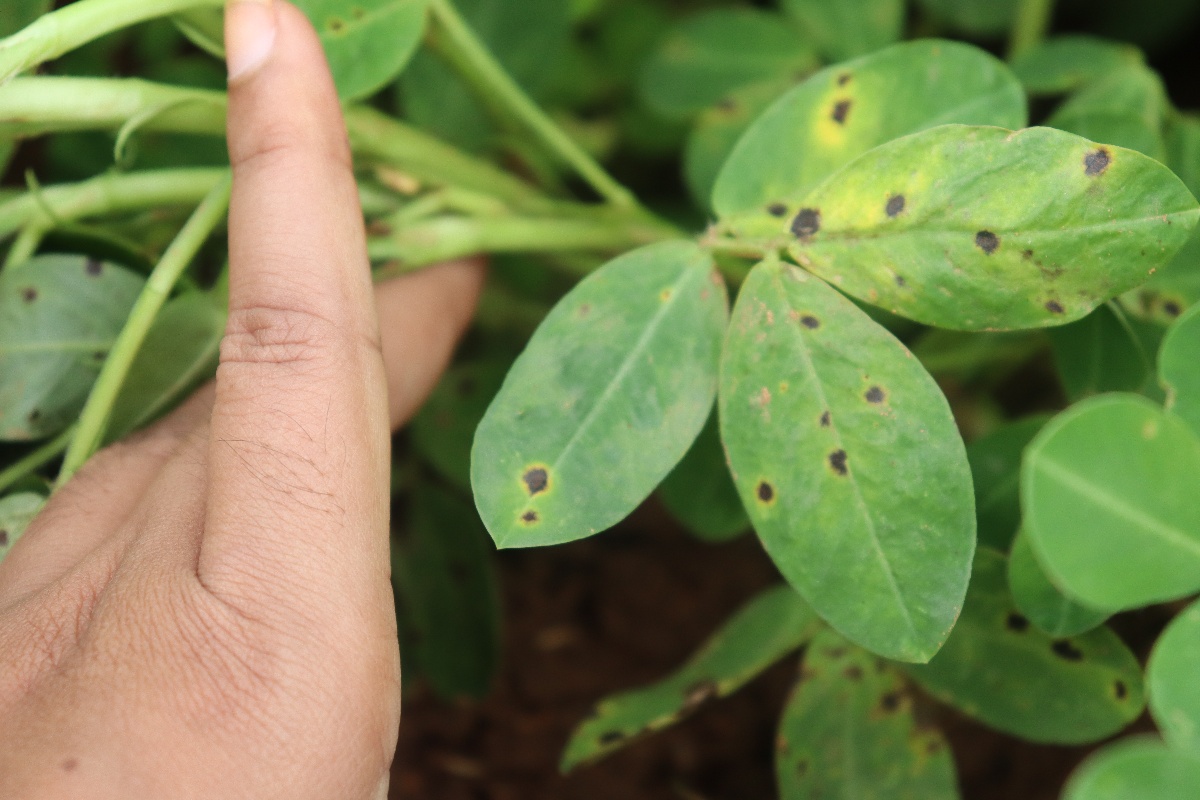
Label: early_leaf_spot